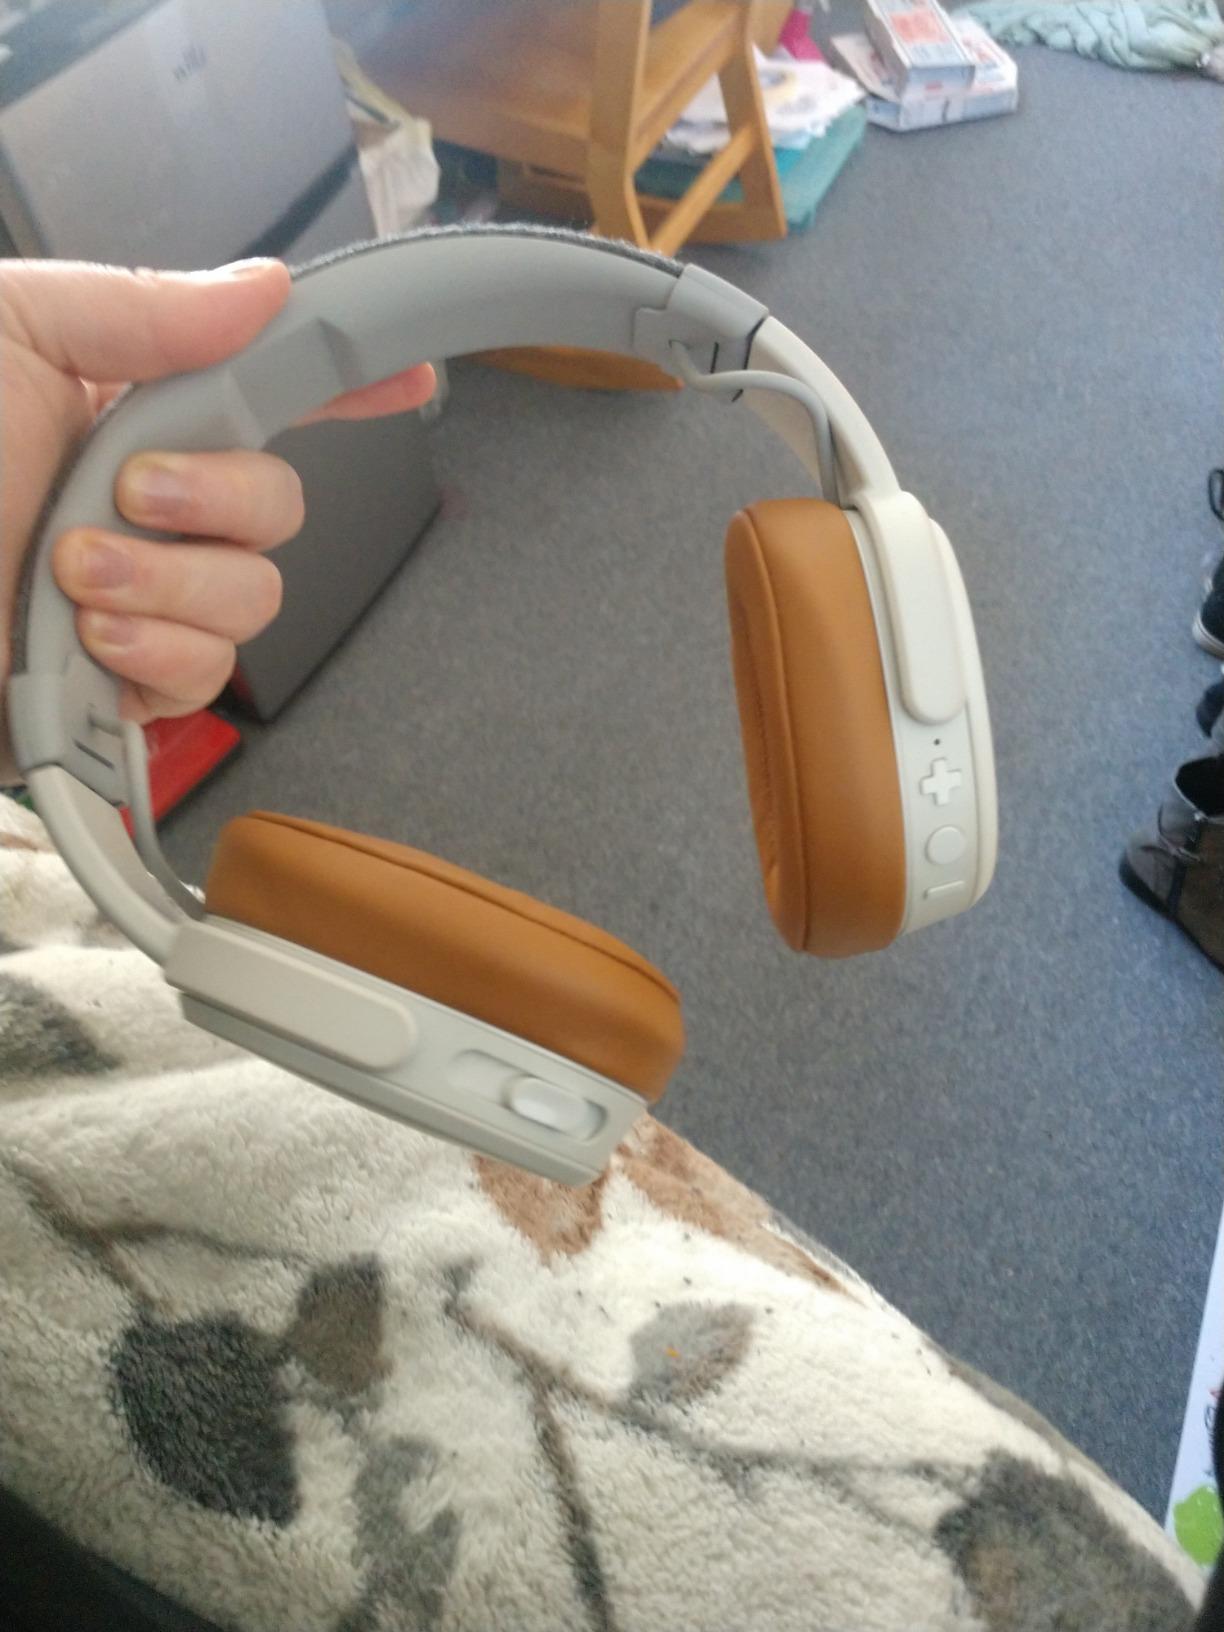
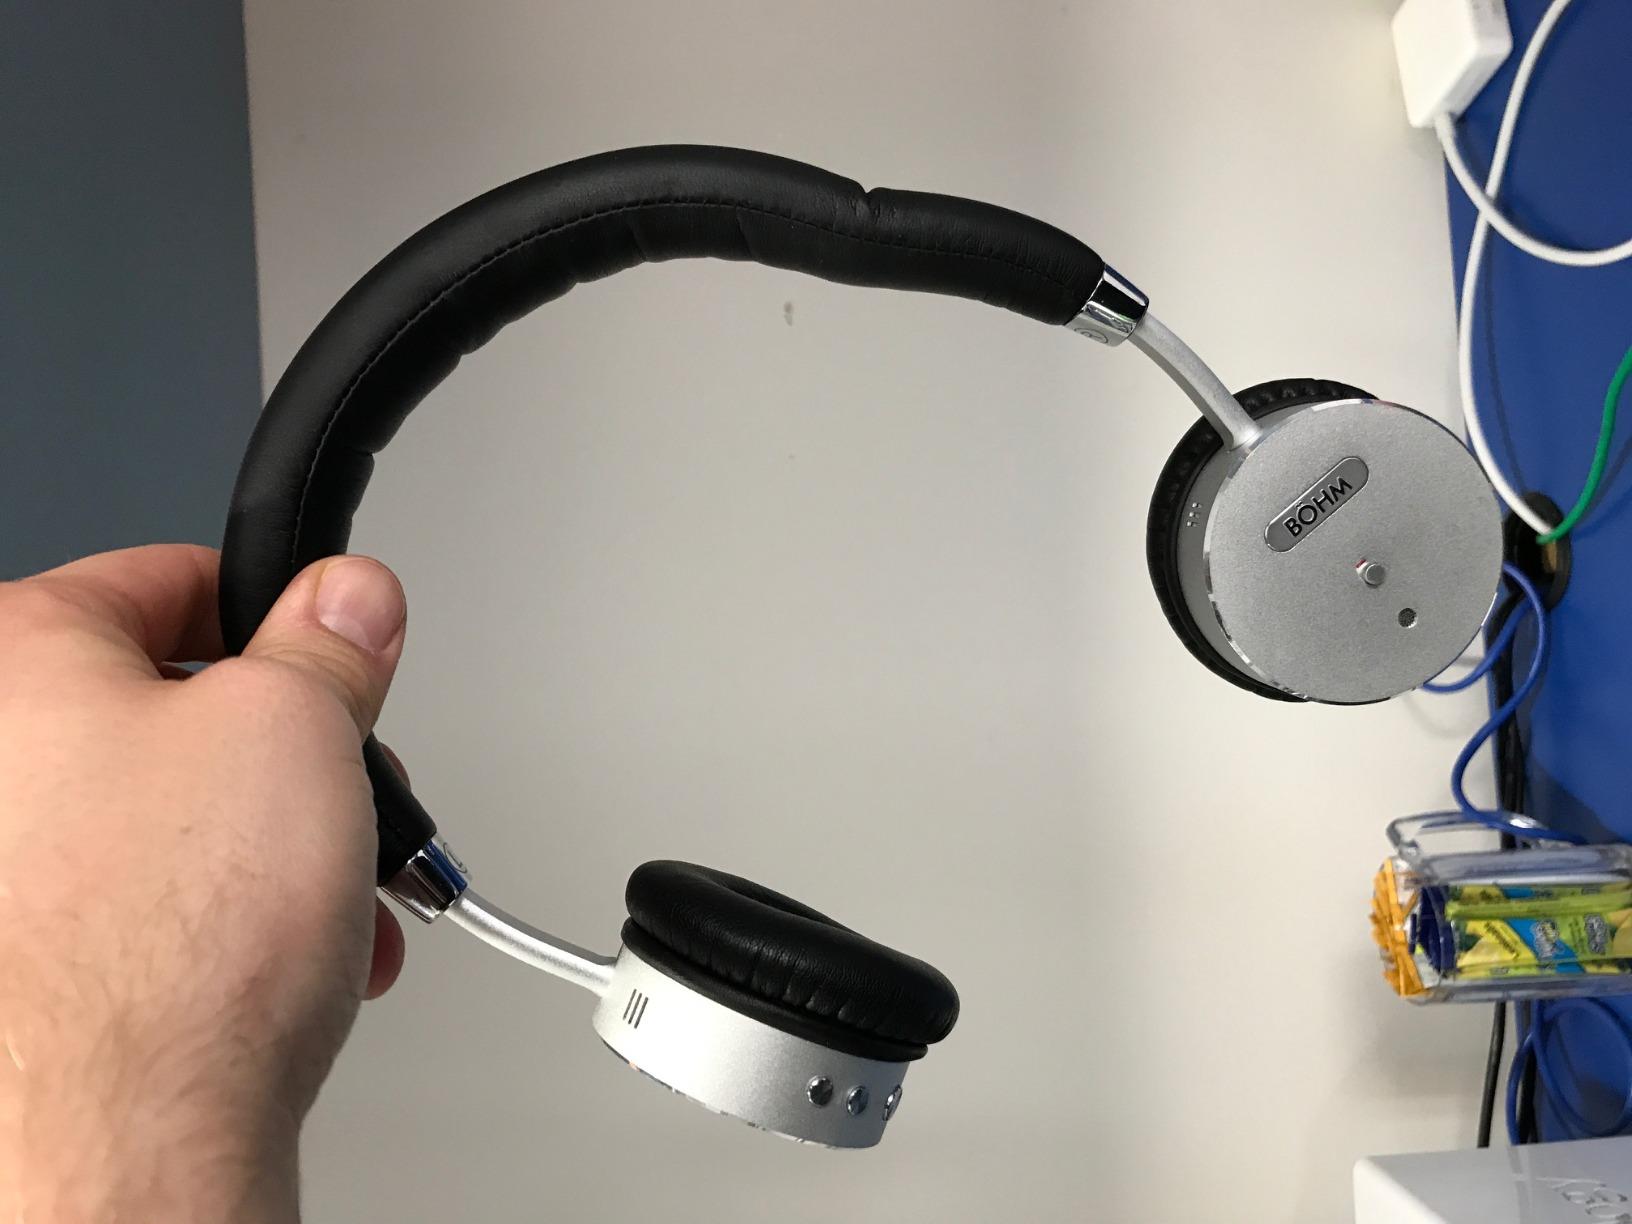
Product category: headphones
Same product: no